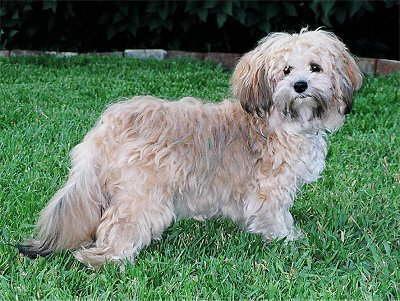
Lhasa